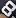
Number: 8